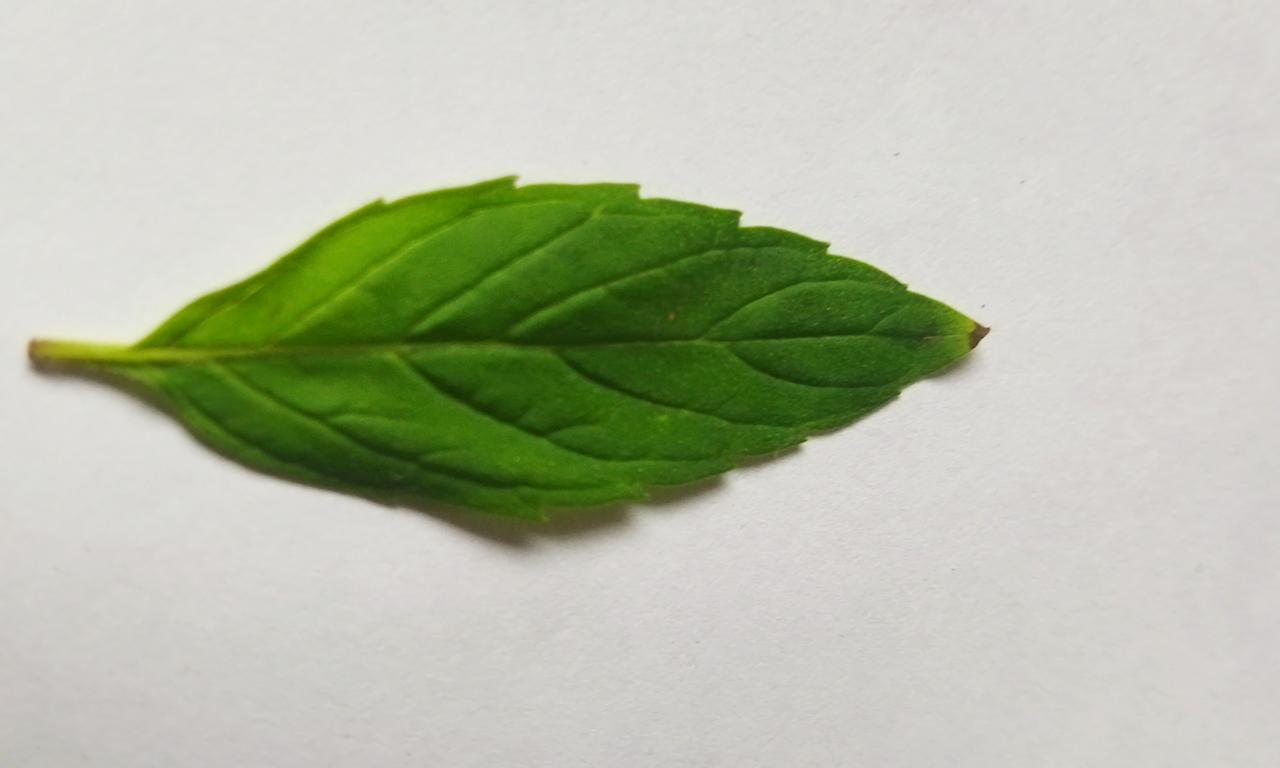
Label: Fresh